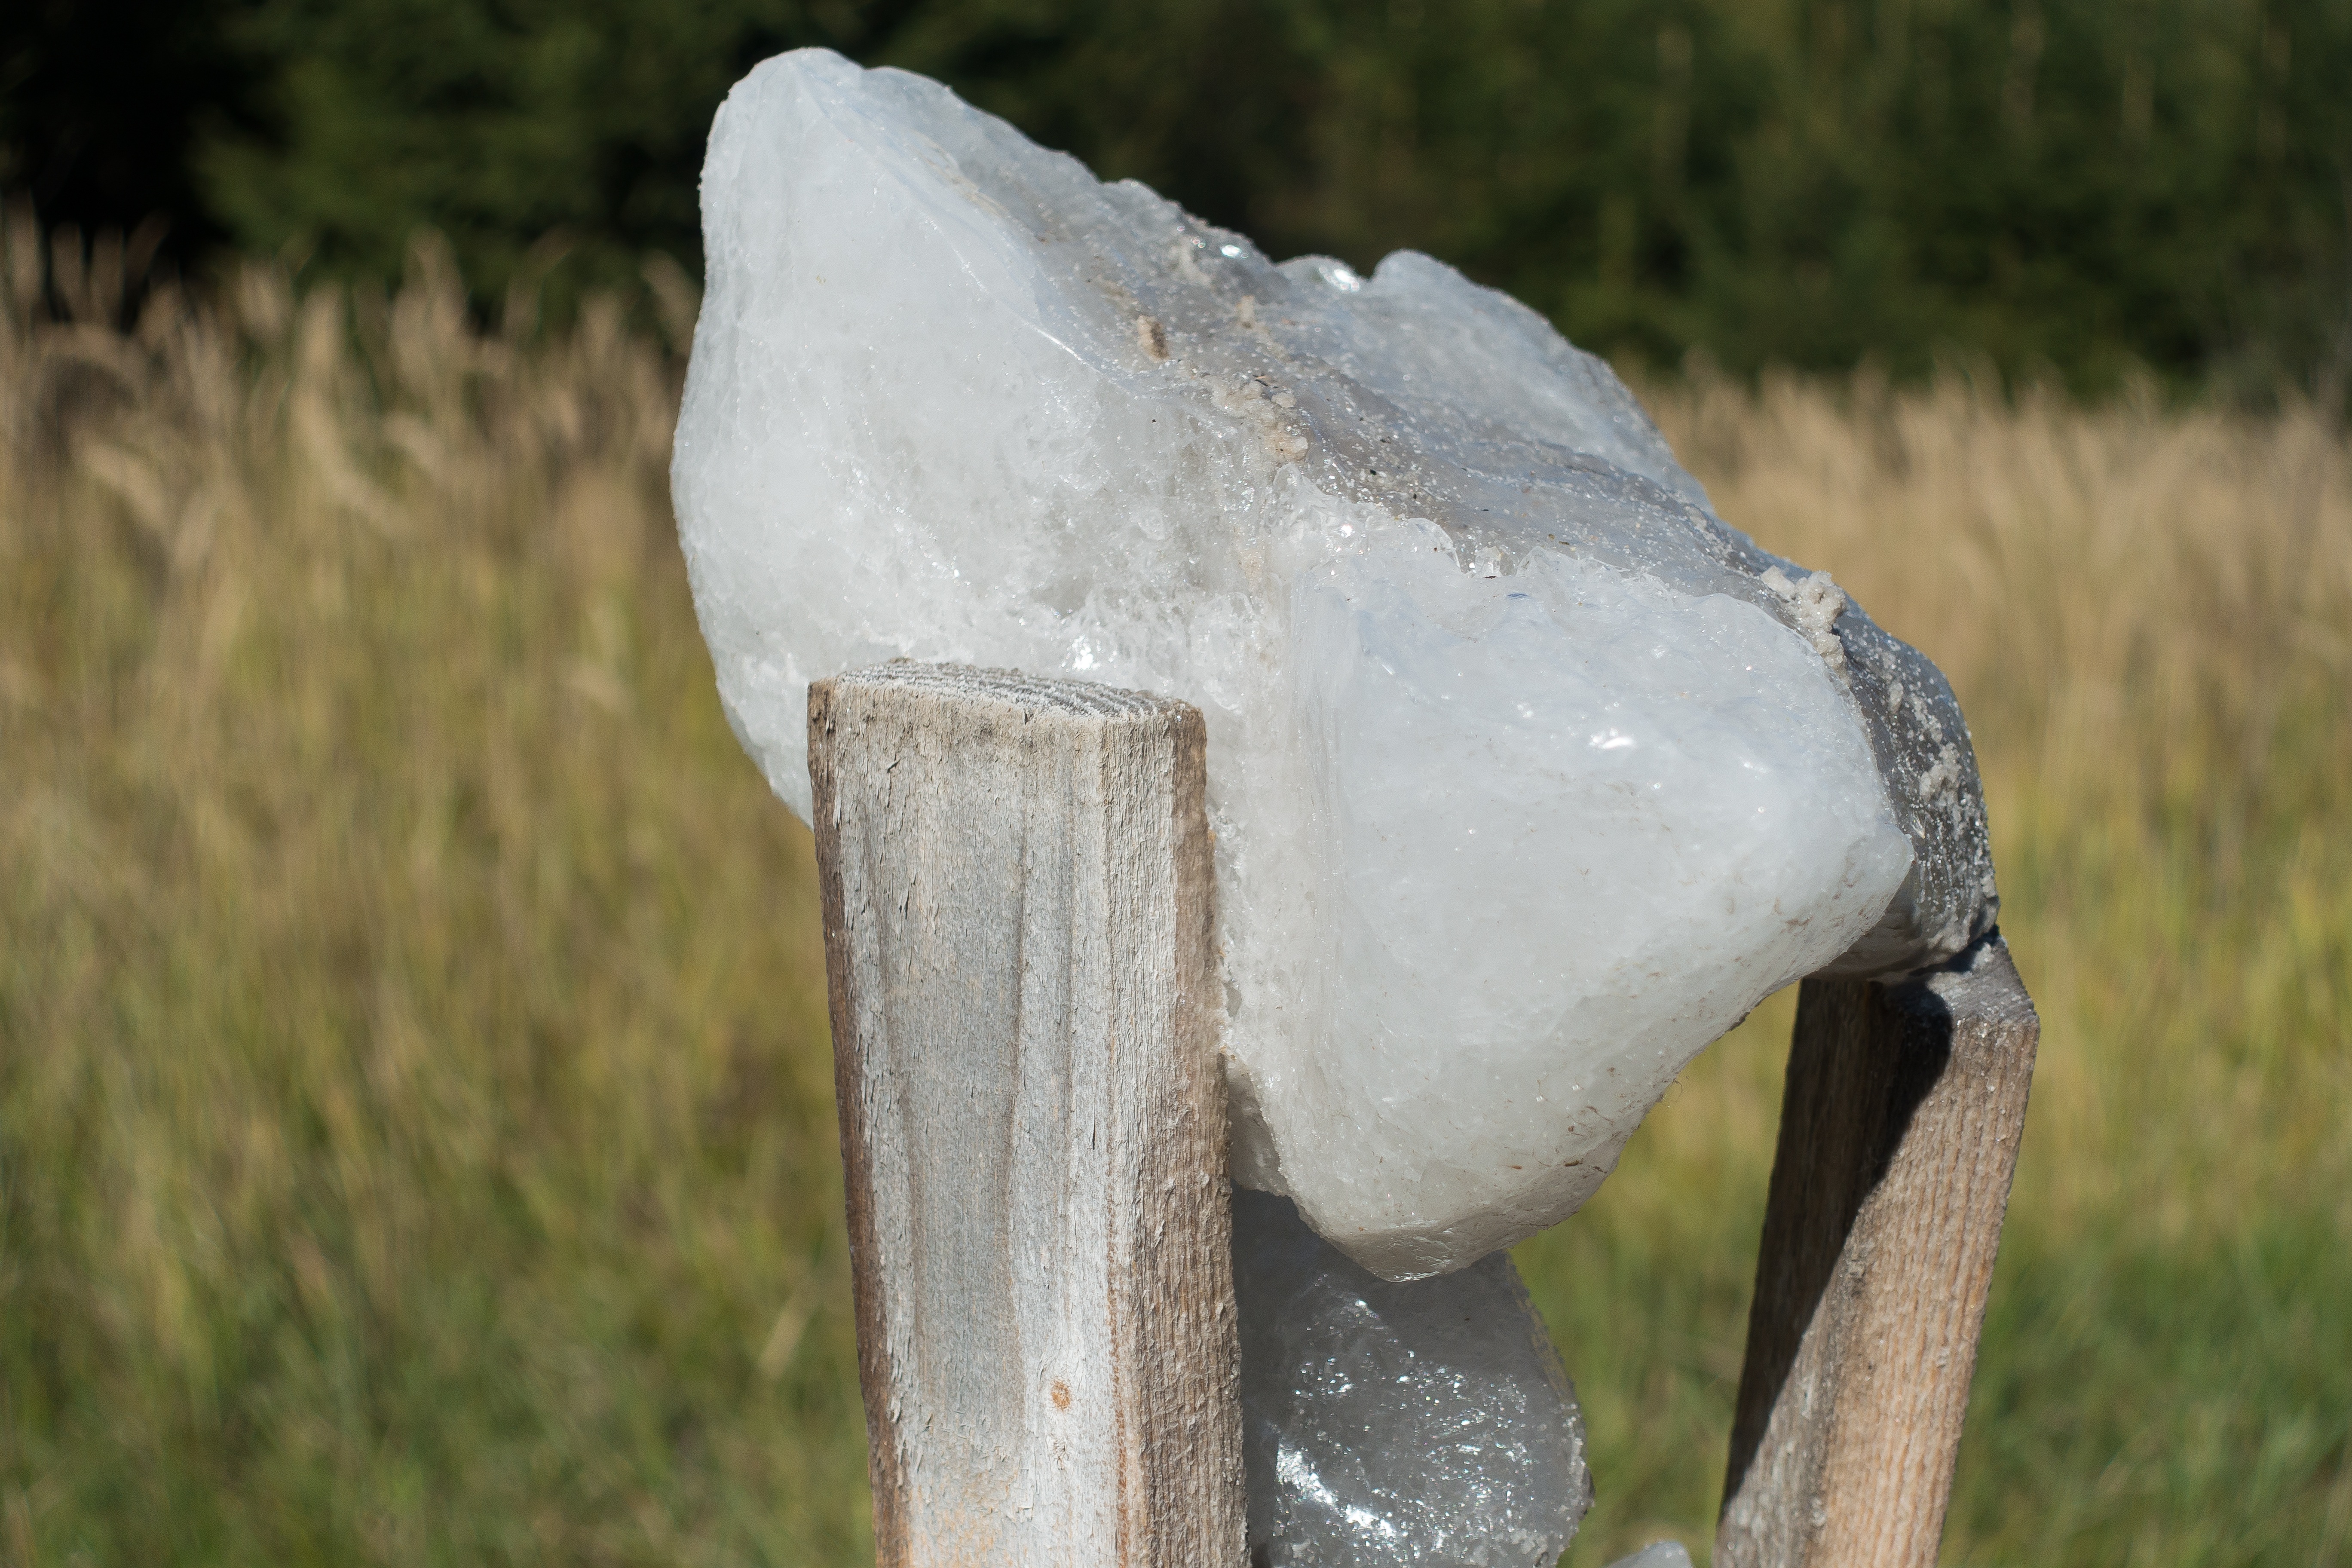
nature, rock, wildlife, salt, sculpture, feeding, edge of the woods, wooden frame, saltlick, wildlife care